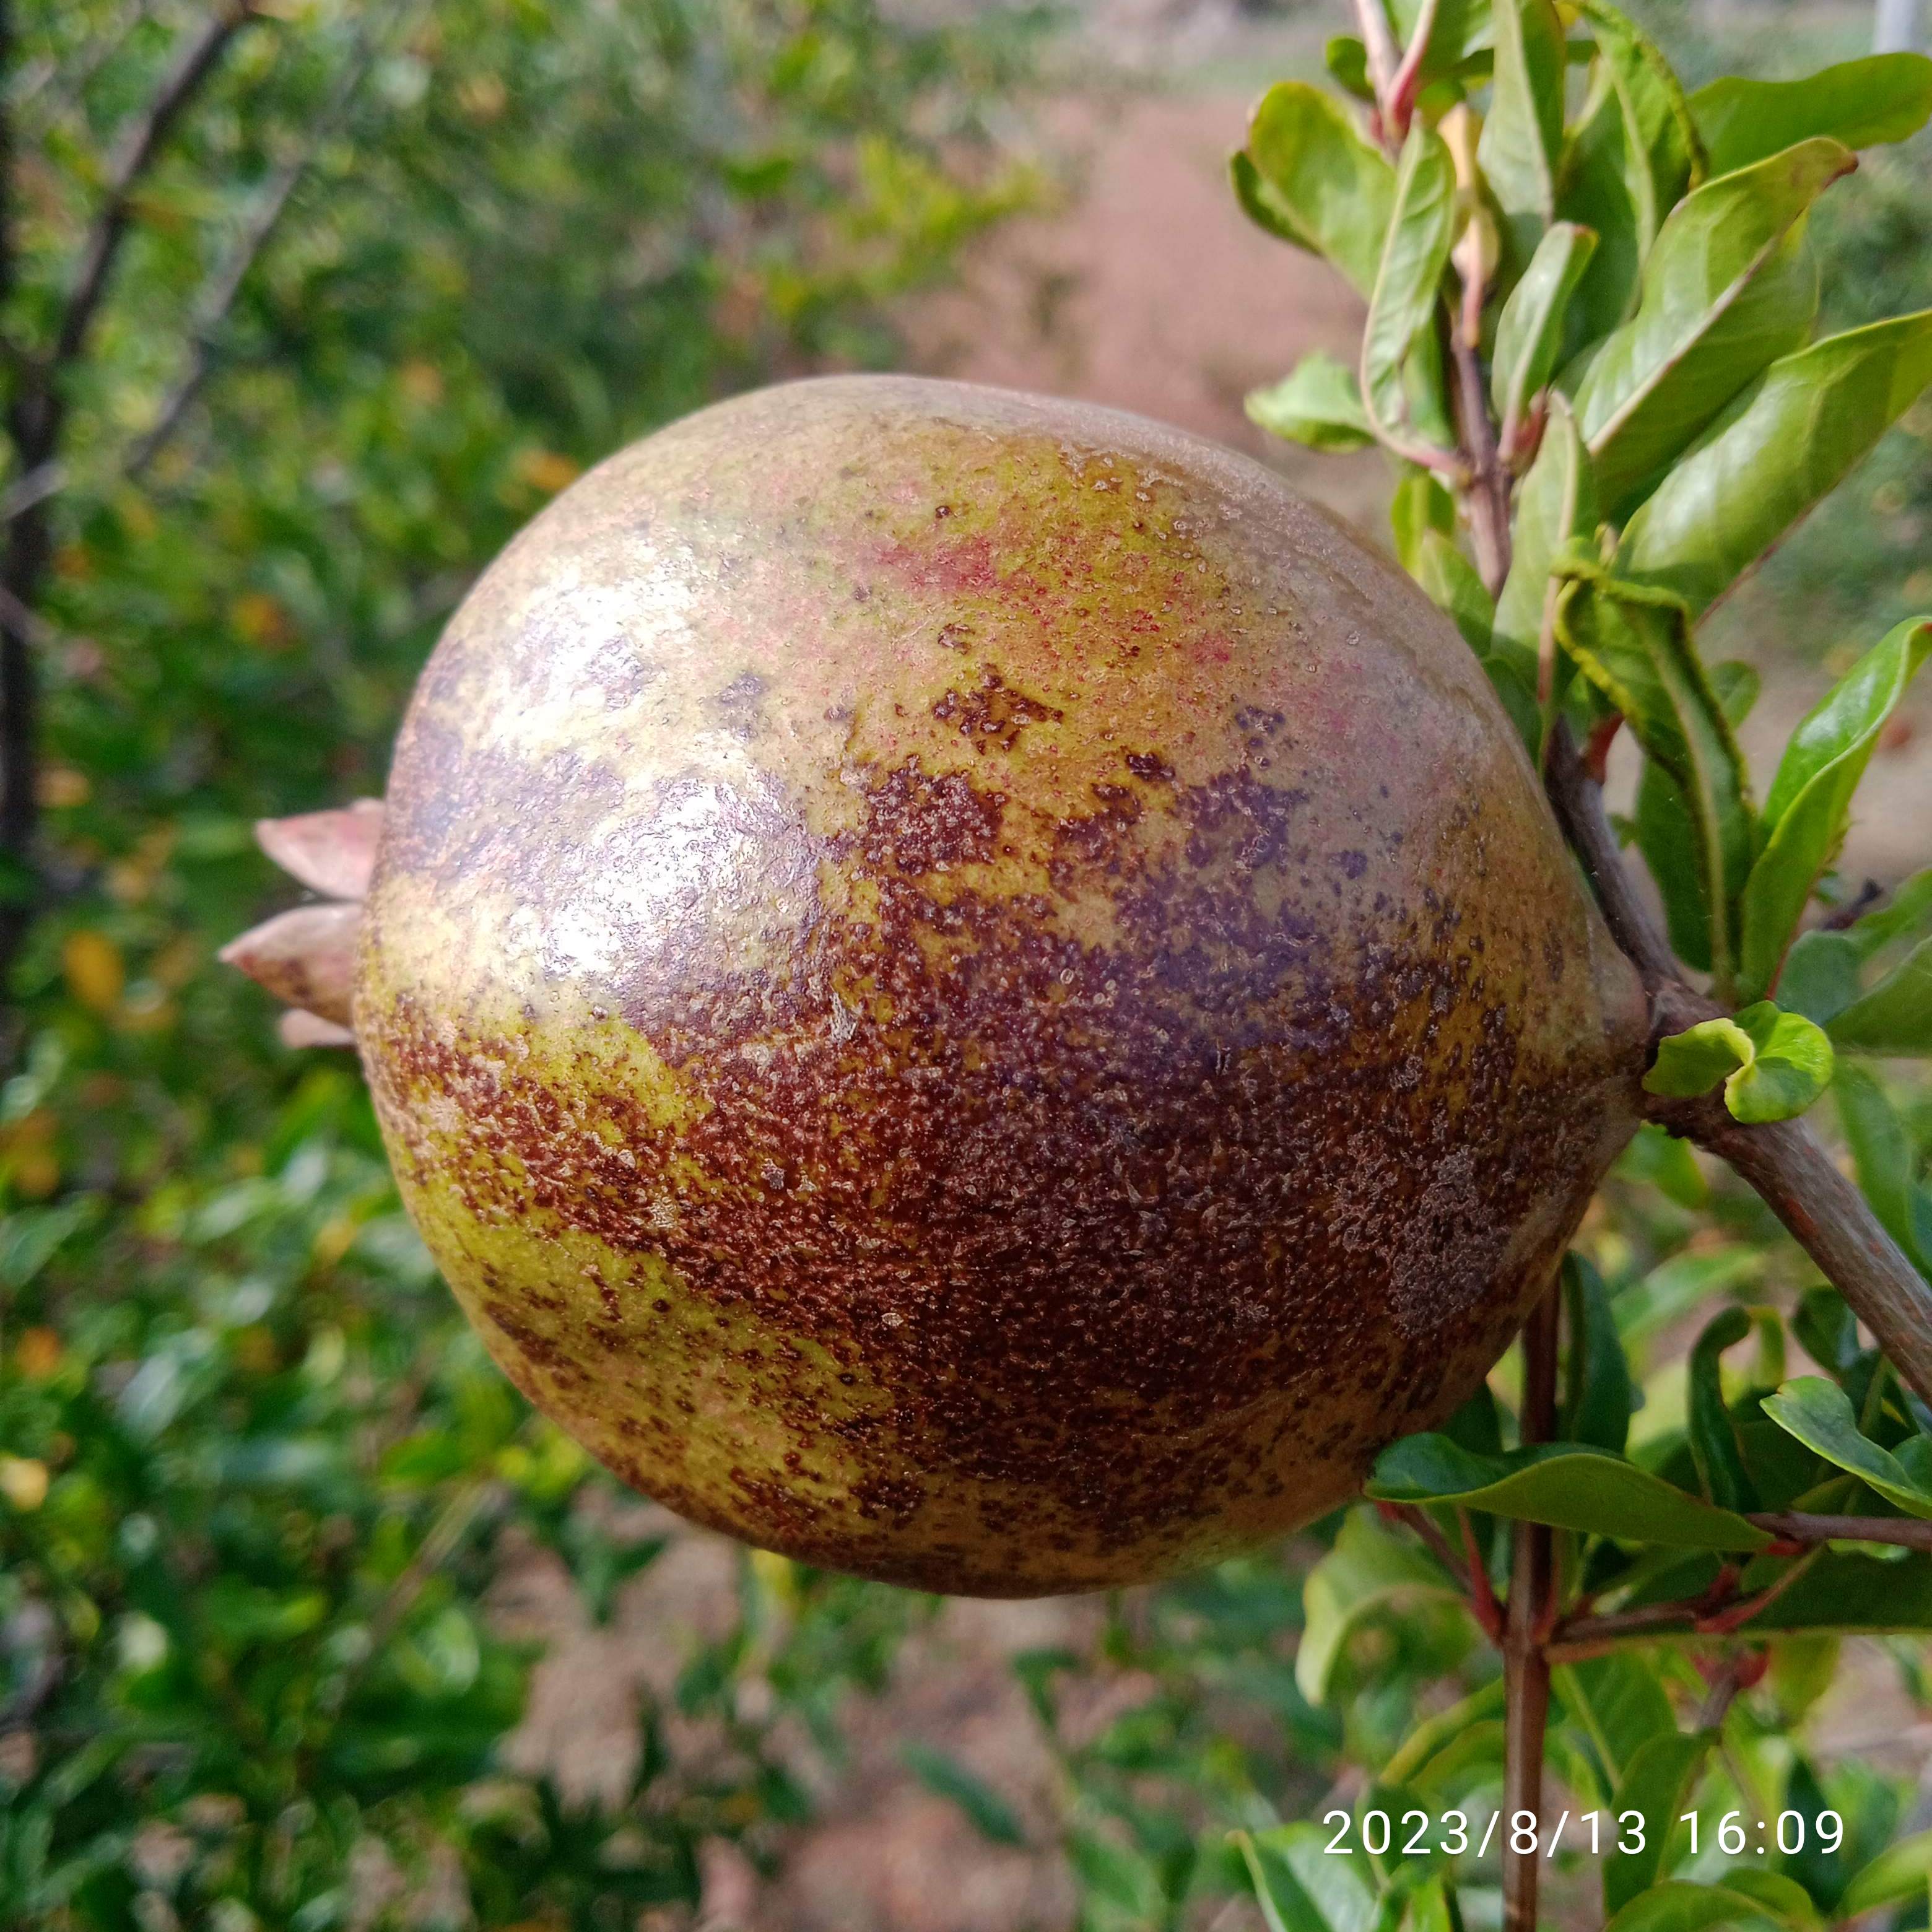
Label: Cercospora